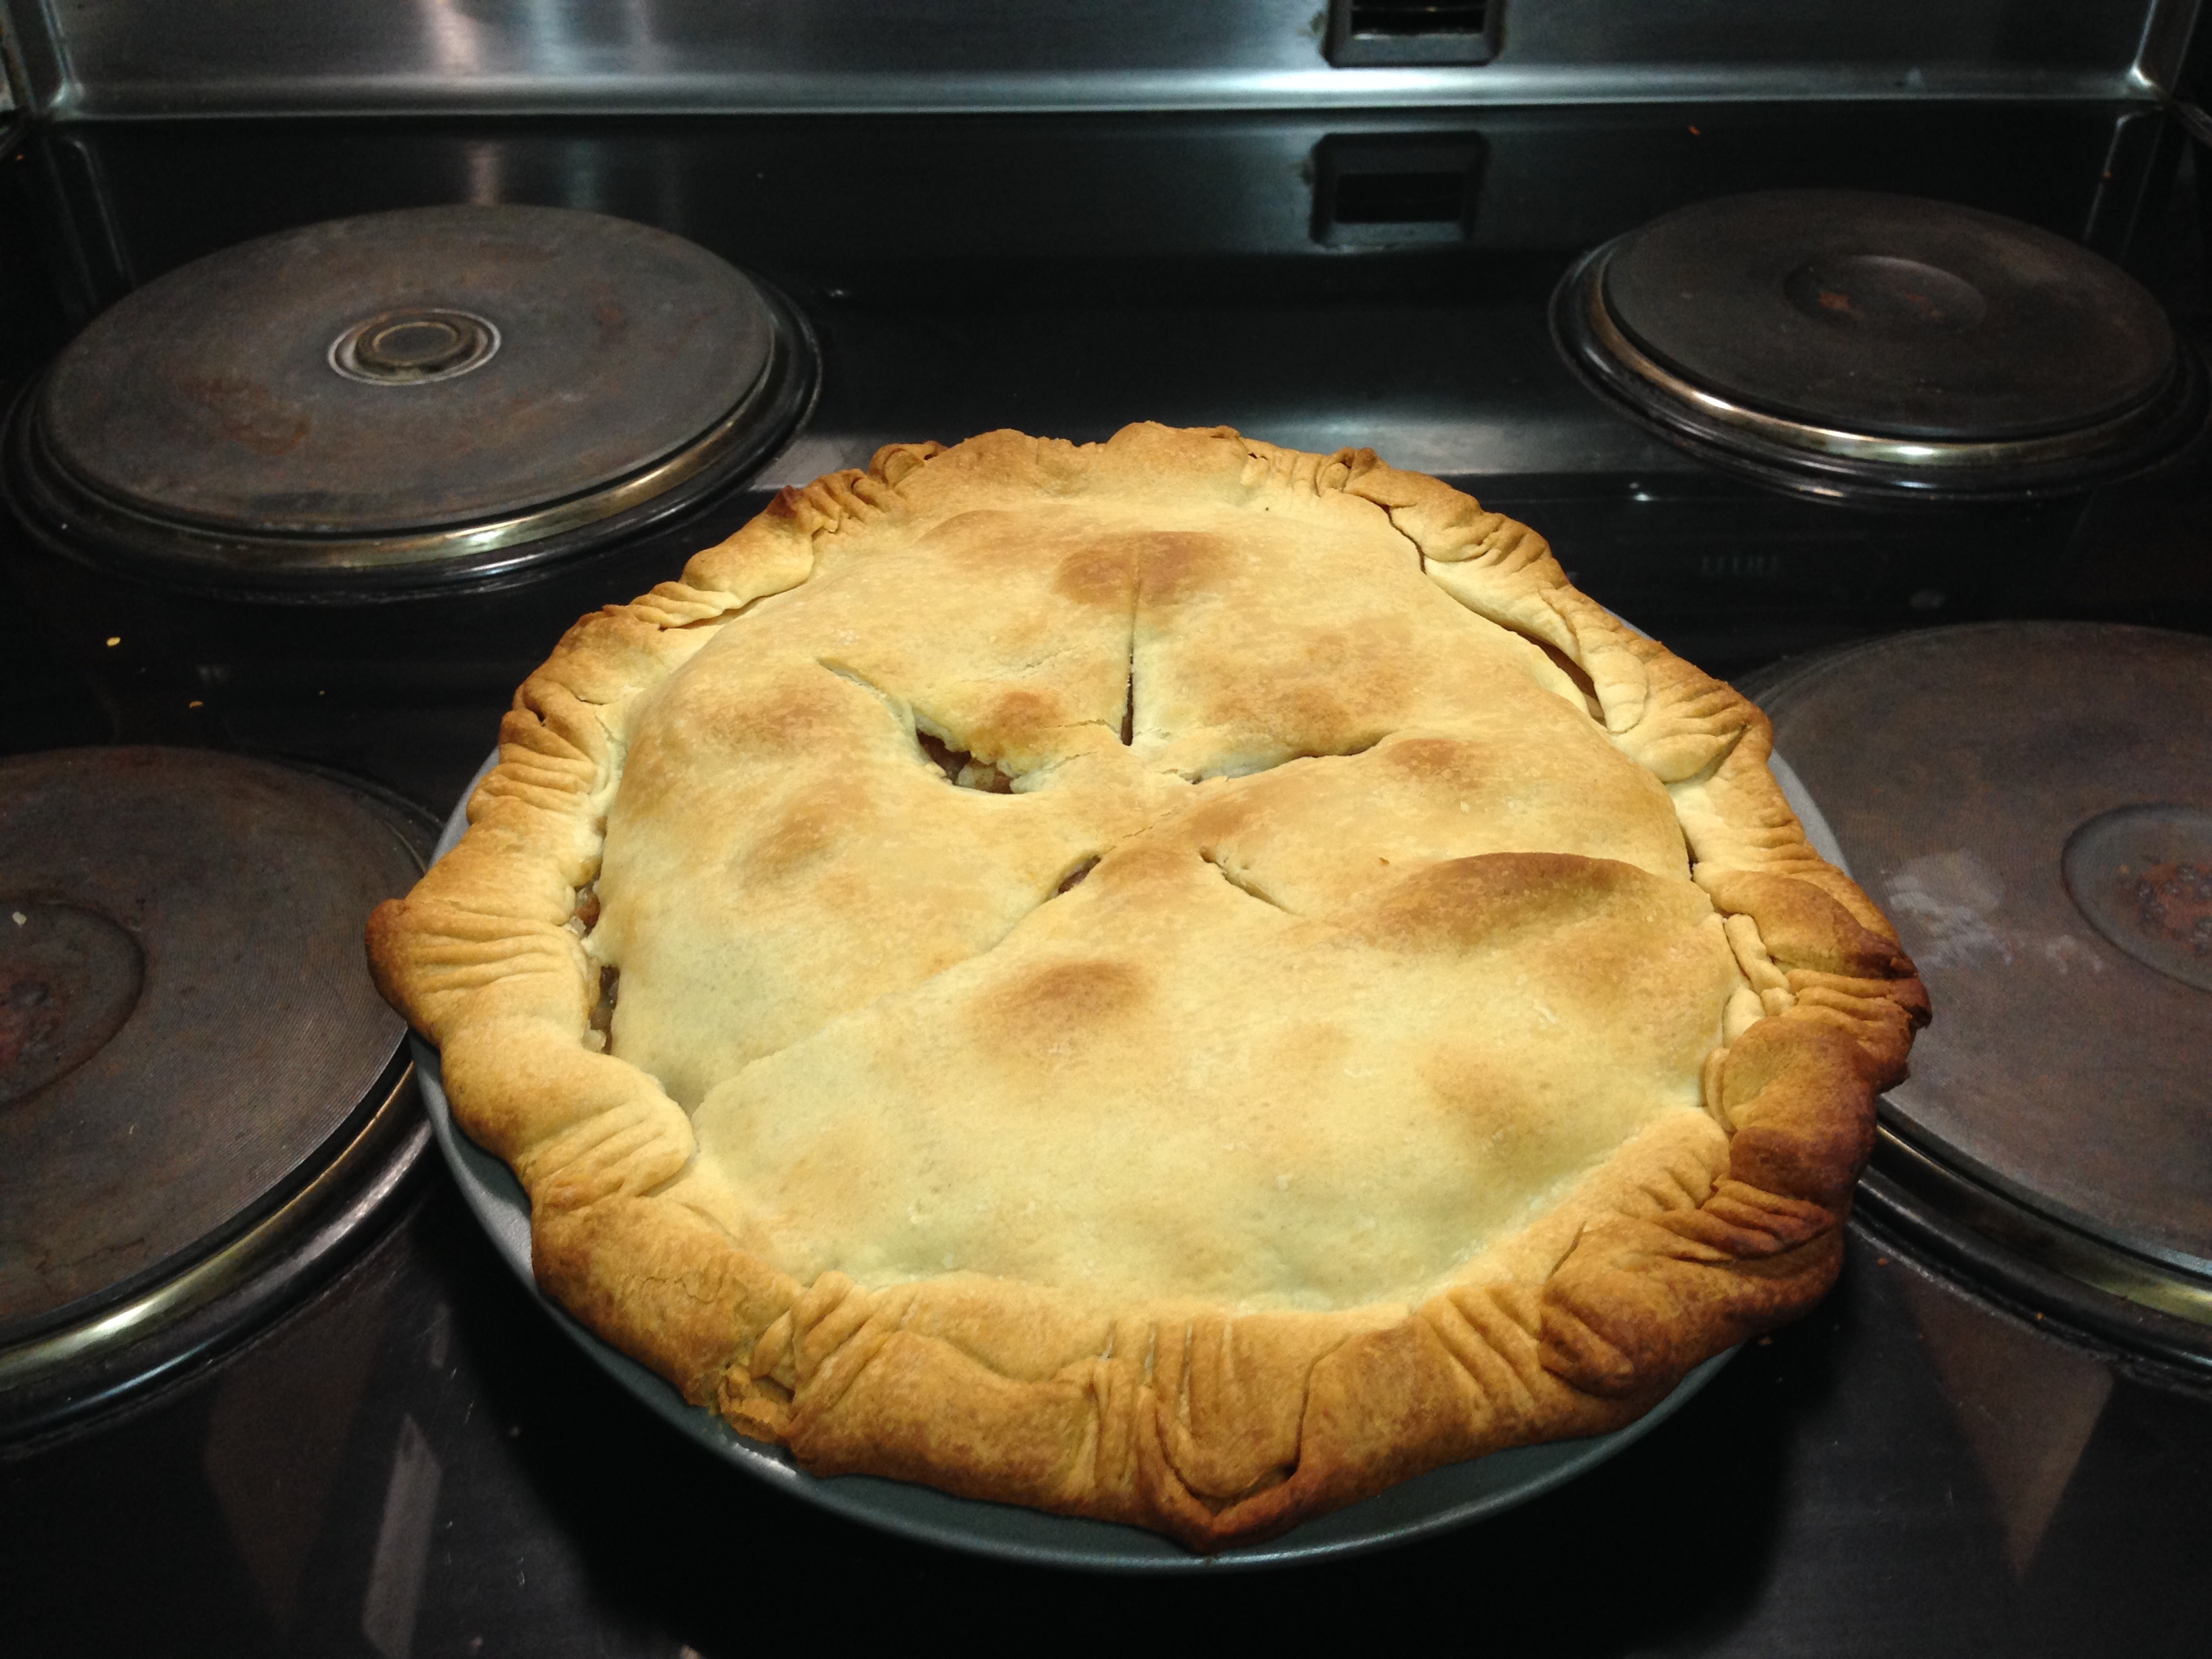
dish, meal, food, baking, dessert, cuisine, pie, apple pie, baked goods, pot pie